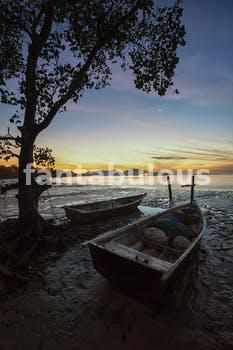
Label: Watermark